Leicester balloon riot

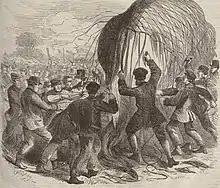
A contemporary depiction of the riot from the "Penny Illustrated Paper"

The Leicester balloon riot occurred on 11 July 1864 in Victoria Park, Leicester, during a public demonstration of a new hydrogen balloon by the aeronaut Henry Tracey Coxwell. An estimated 50,000 spectators were present for the event.